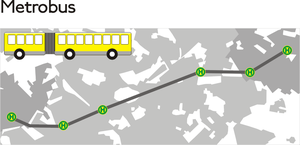
Linje (trafik)
Principskitse for buslinje. H angiver stoppested (tysk Haltestelle).
En linje betegner inden for trafik en fast rute mellem to eller flere punkter, der bekøres eller besejles efter en fast køreplan/sejlplan. Betjeningen kan ske med busser, sporvogne, tog eller både.